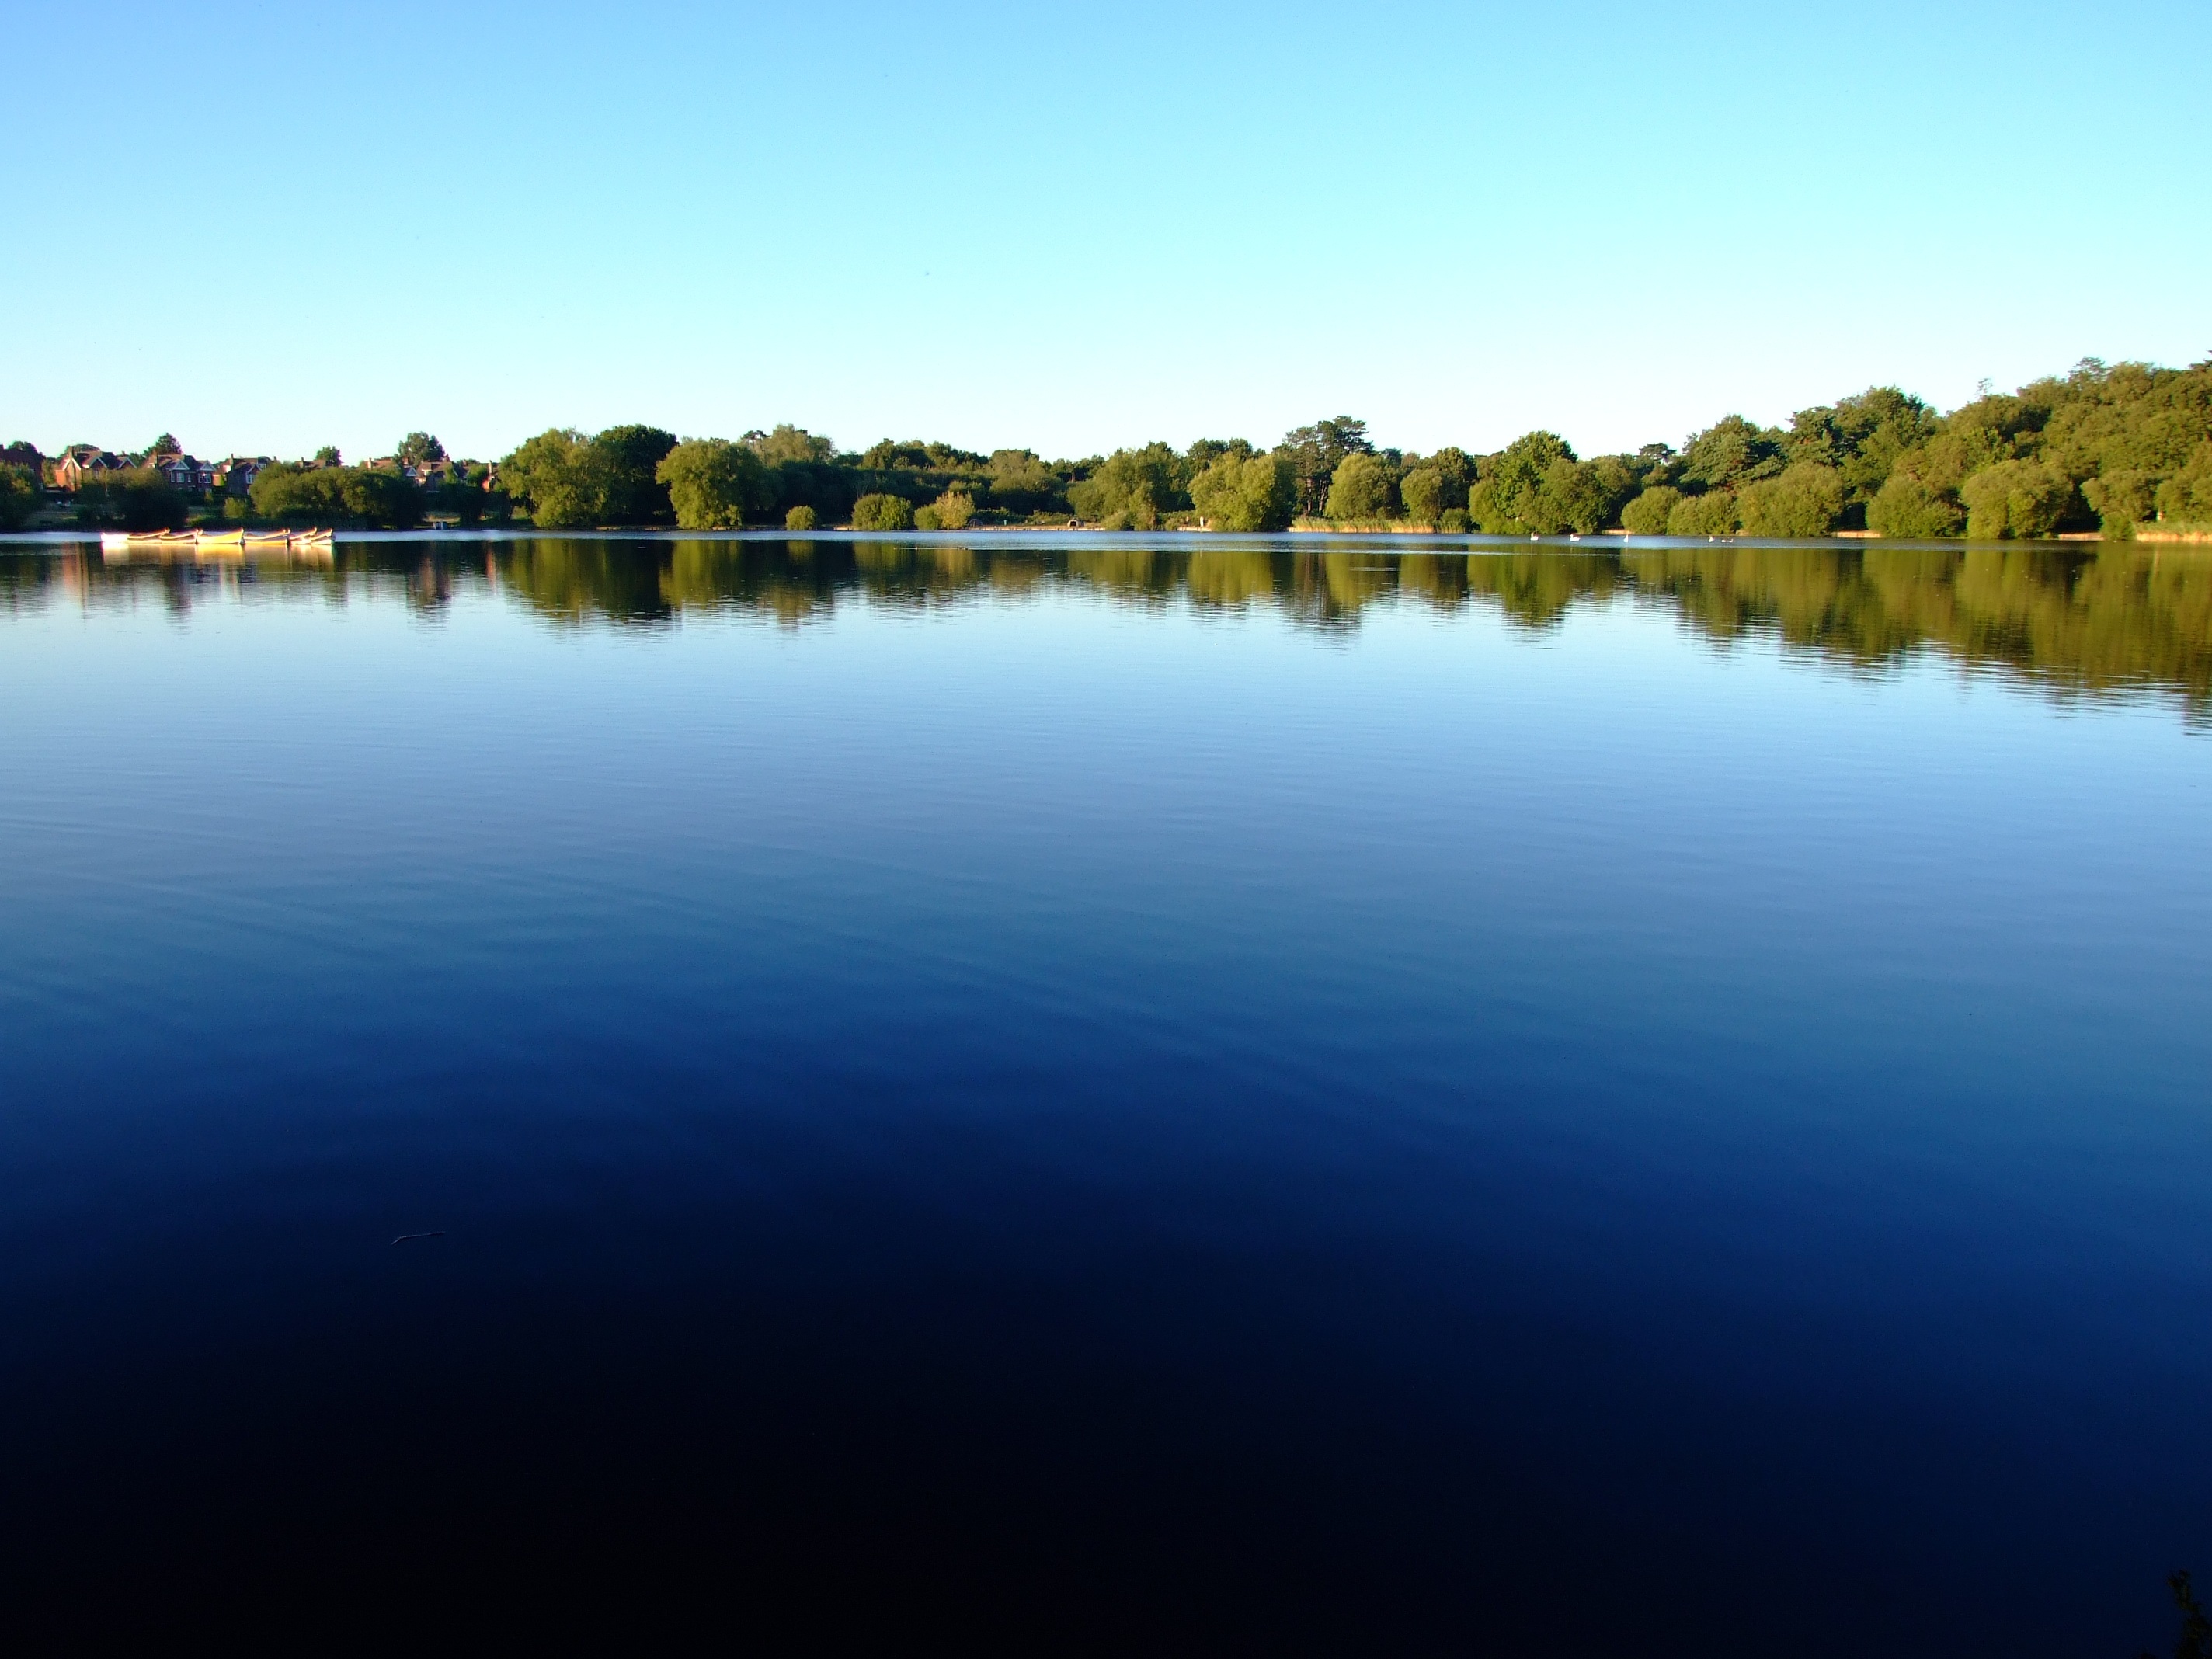
landscape, water, nature, horizon, sky, morning, lake, dawn, river, dusk, pond, green, reflection, autumn, blue, reservoir, body of water, trees, clear water, england, bank, gradient, waterscape, loch, hampshire, man made, waterline, petersfield, petersfield heath